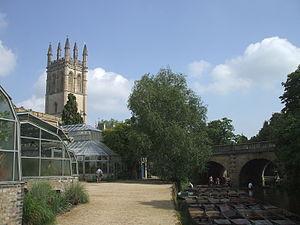
Le jardin botanique de l'université d'Oxford est un jardin botanique situé à Oxford, en Angleterre.